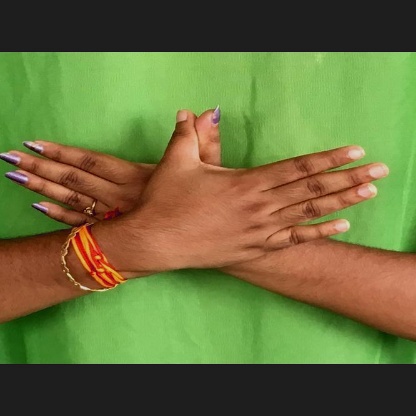
Mudra: Garuda